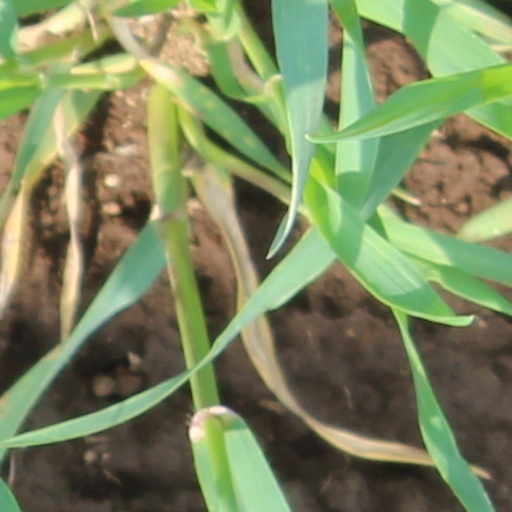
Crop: wheat